Art Gallery of Ontario

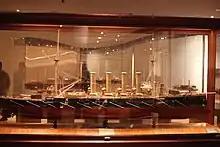
Scale model of on display in the museum's concourse

Works in the Mclean Centre are organized around larger thematic issues relating to Canadian history, as opposed to chronologically. As a result, works from indigenous and Canadian artists are presented together to showcase the reciprocal influences and conflict between the two. An example of such thematic presentation is evident in how the museum exhibits Tom Thomson's "The West Wind". When the painting was exhibited at the Mclean Centre, it was presented with Anishinaabe pouches adjacent to it, showcasing how two peoples viewed northern Ontario at that time. Text that accompanies works in the centre are presented in three languages, English, French, and either Anishinaabemowin or Inuktitut. The walls along the primary entry point into the McLean Centre are marked by small projectile points from arrows, spears, and knives from 9,000 BCE to 1,000 CE. The projectiles form a part of an art installation instead of an ethnographic or archeological display.